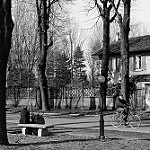
Scene: Outdoor